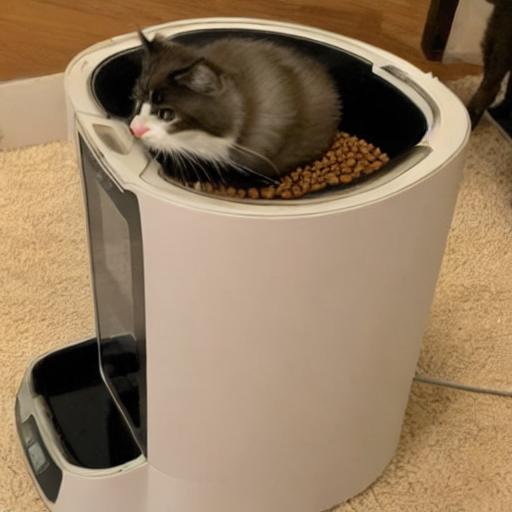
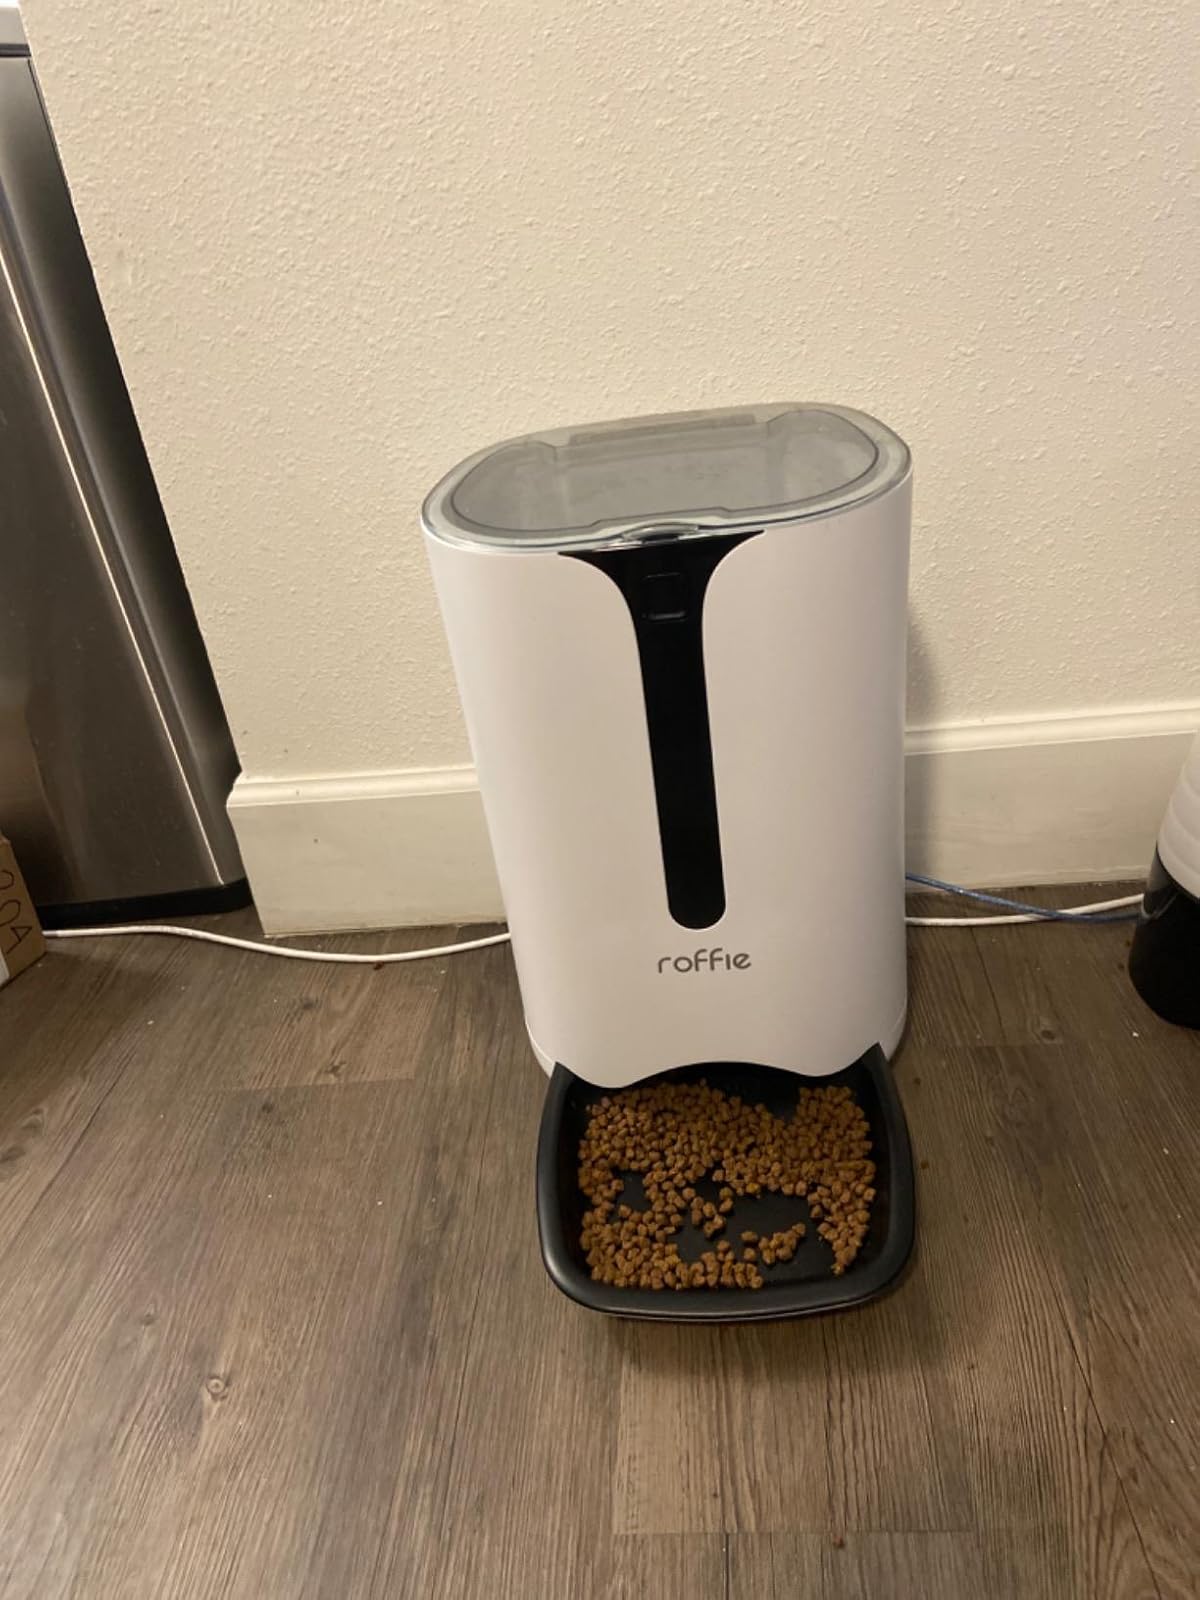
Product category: items_feeder
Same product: no